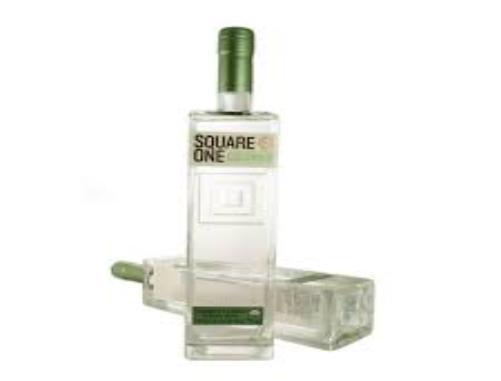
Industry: Food